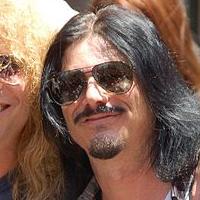
Age: 46